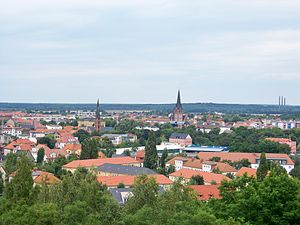
Bitterfeld-Wolfen
Bitterfeld-Wolfen er den største by i Landkreis Anhalt-Bitterfeld og den fjerde største i Sachsen-Anhalt. Byen ligger i den sydøstlige del af i den tyske delstat Sachsen-Anhalt. Bitterfeld-Wolfen blev dannet 1. juli 2007 ved en sammenlægning af Bitterfeld og Wolfen, samt kommunerne Greppin, Holzweißig, Thalheim og Rödgen. 1. September 2009 blev kommunen Bobbau også en del af kommunen.